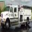
Label: truck